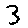
Label: 3